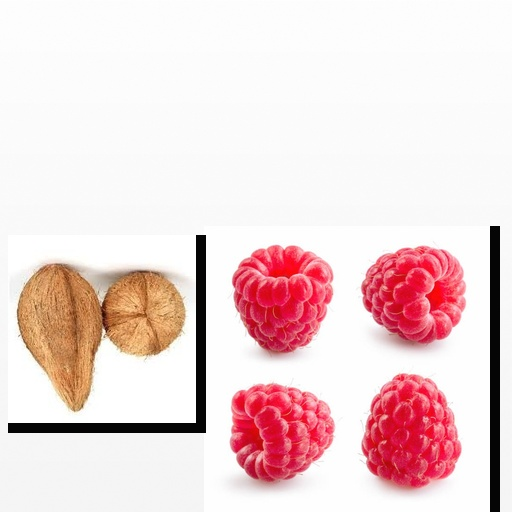
Food items: raspberry, coconut